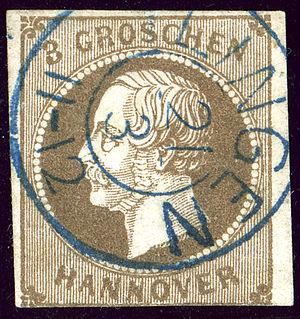
Lingen est une ville allemande de Basse-Saxe, sur le fleuve Ems.